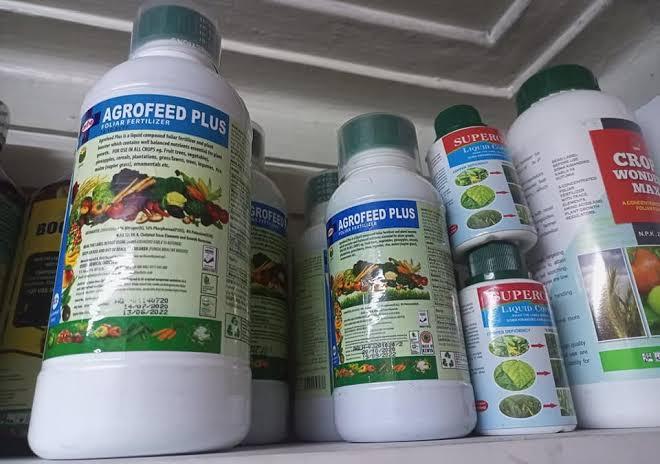
Duka ambalo linauza pembejeo za kilimo pamoja na dawa za mifugo ambazo zimeifadhiwa katika makopo ya plastiki. kila moja ikiwa na kibandiko kinachoonyesha jina la dawa hiyo pamoja na namna ya kutumia zikiwa zimepangwa katika rafu za mbao zilizopo katika duka hilo.